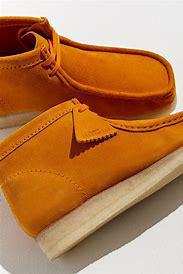
Brand: Clarks
Model: S Wallabee